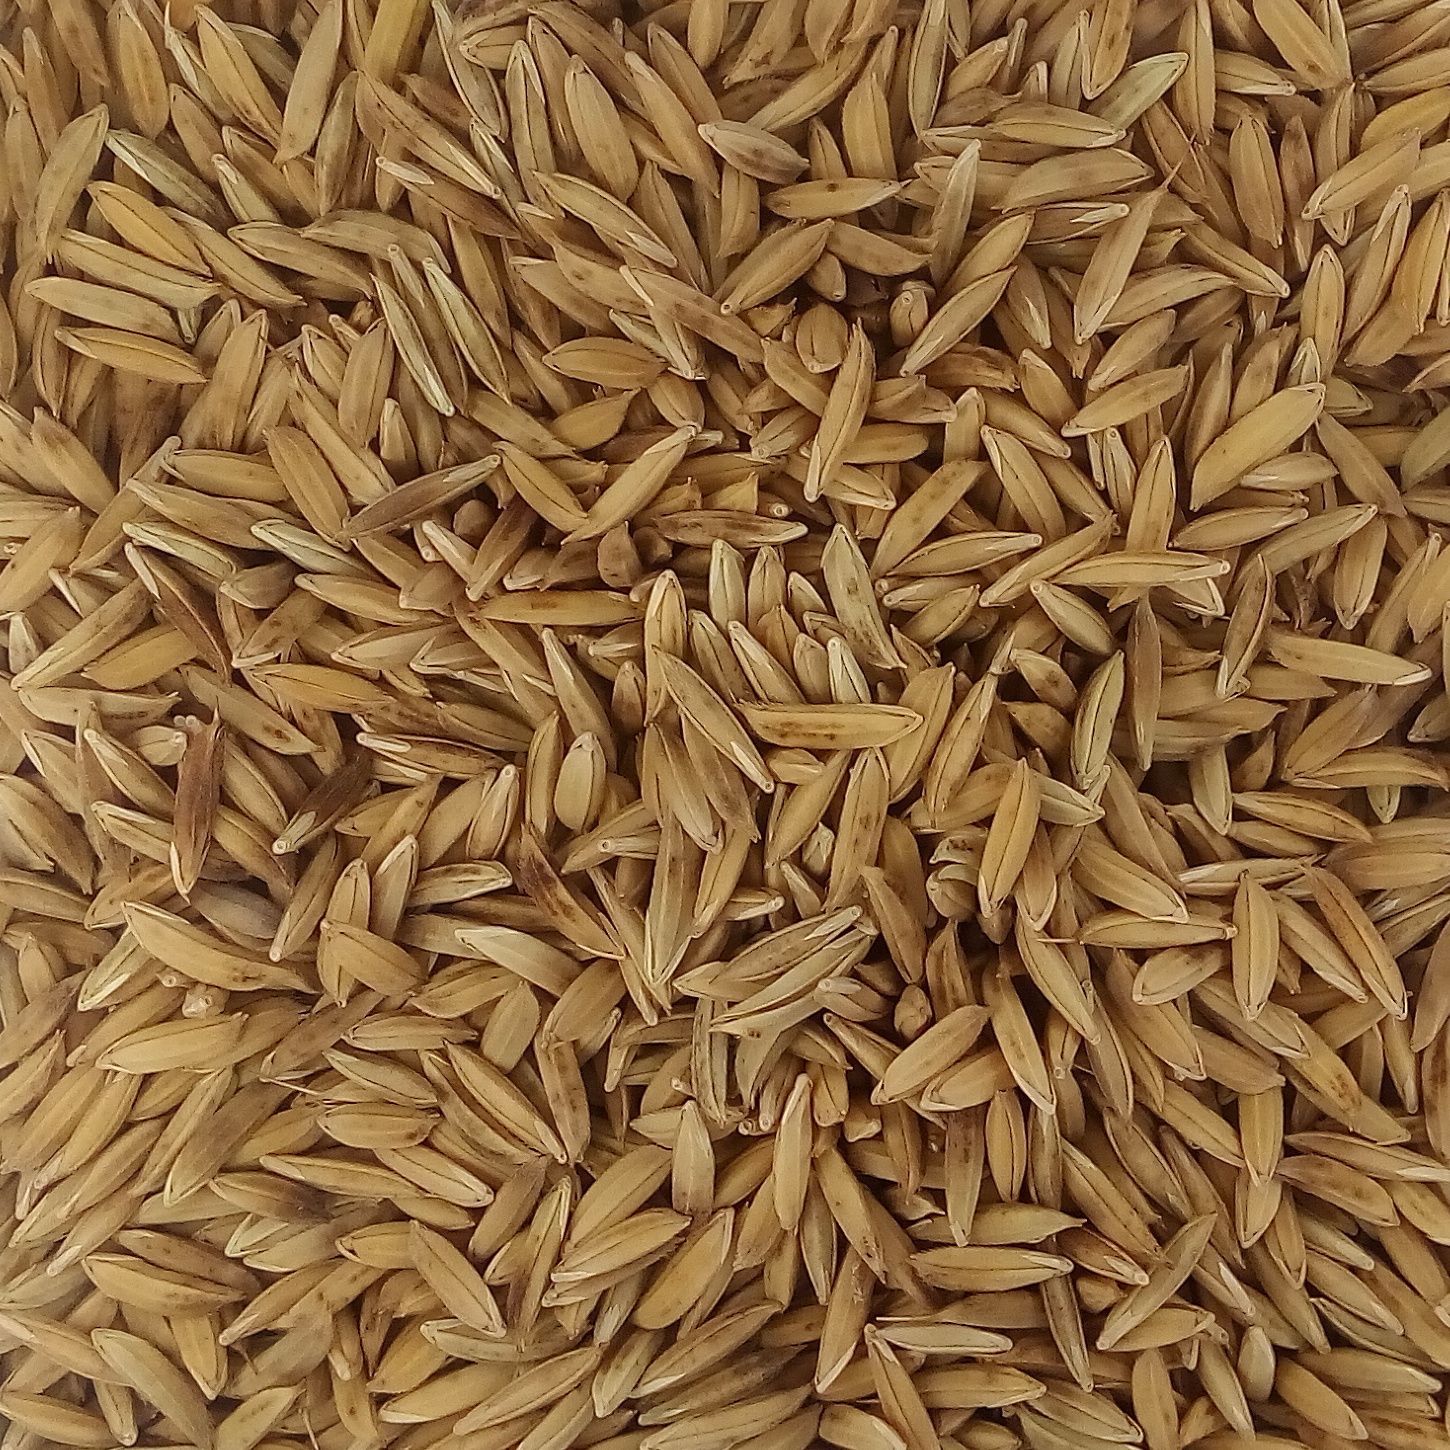
Rice seed variety: BAS_370